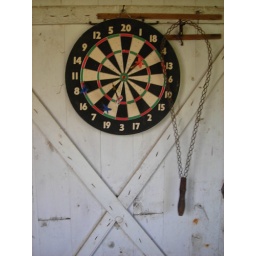
storage room door near the kitchen